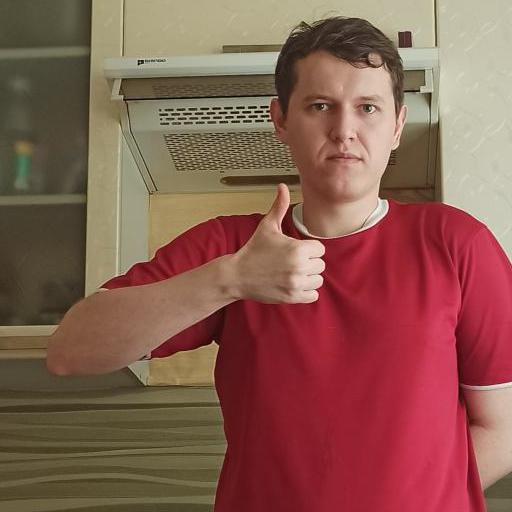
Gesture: like